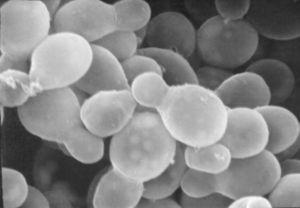
Malassezia, parfois aussi dénommé Pityrosporum est le nom d'un genre de levure du groupe des Fungi imperfecti faisant parfois partie de la flore commensale naturelle des humains et de divers animaux, mais pouvant dans certaines conditions devenir pathogènes. Ces levures sont parfois responsables de folliculites voire d'onychomycose.
Malassezia furfur, parfois aussi appelé Pityrosporum ovale, est une levure à caractère lipophile, appartenant au groupe des Fungi imperfecti et faisant partie de la flore commensale naturelle des humains. Cette espèce ainsi que d'autres du genre Malassezia sont également commensales et/ou parasites d'autres mammifères.